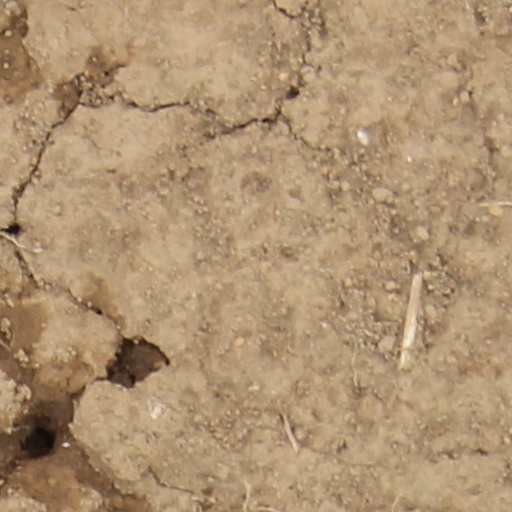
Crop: wheat